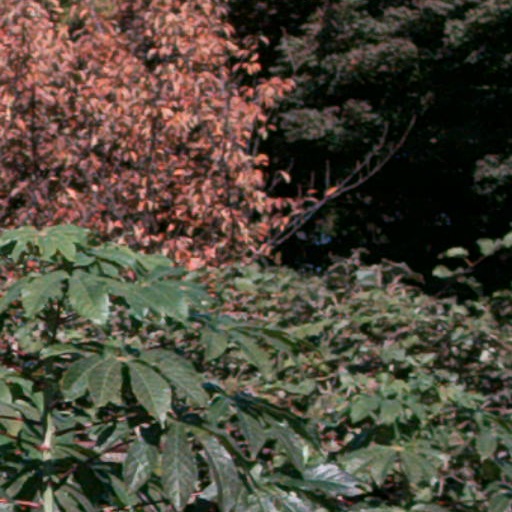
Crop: cassava